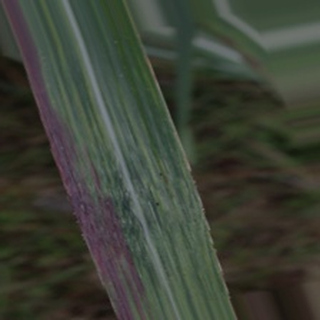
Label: sugarcane_bacterial_blight